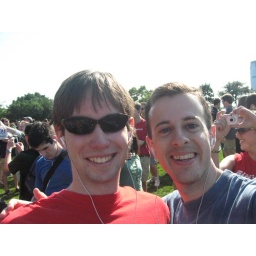
Goal: a red shirt and a blue shirt in the shot.